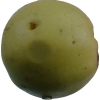
Label: Apple 13